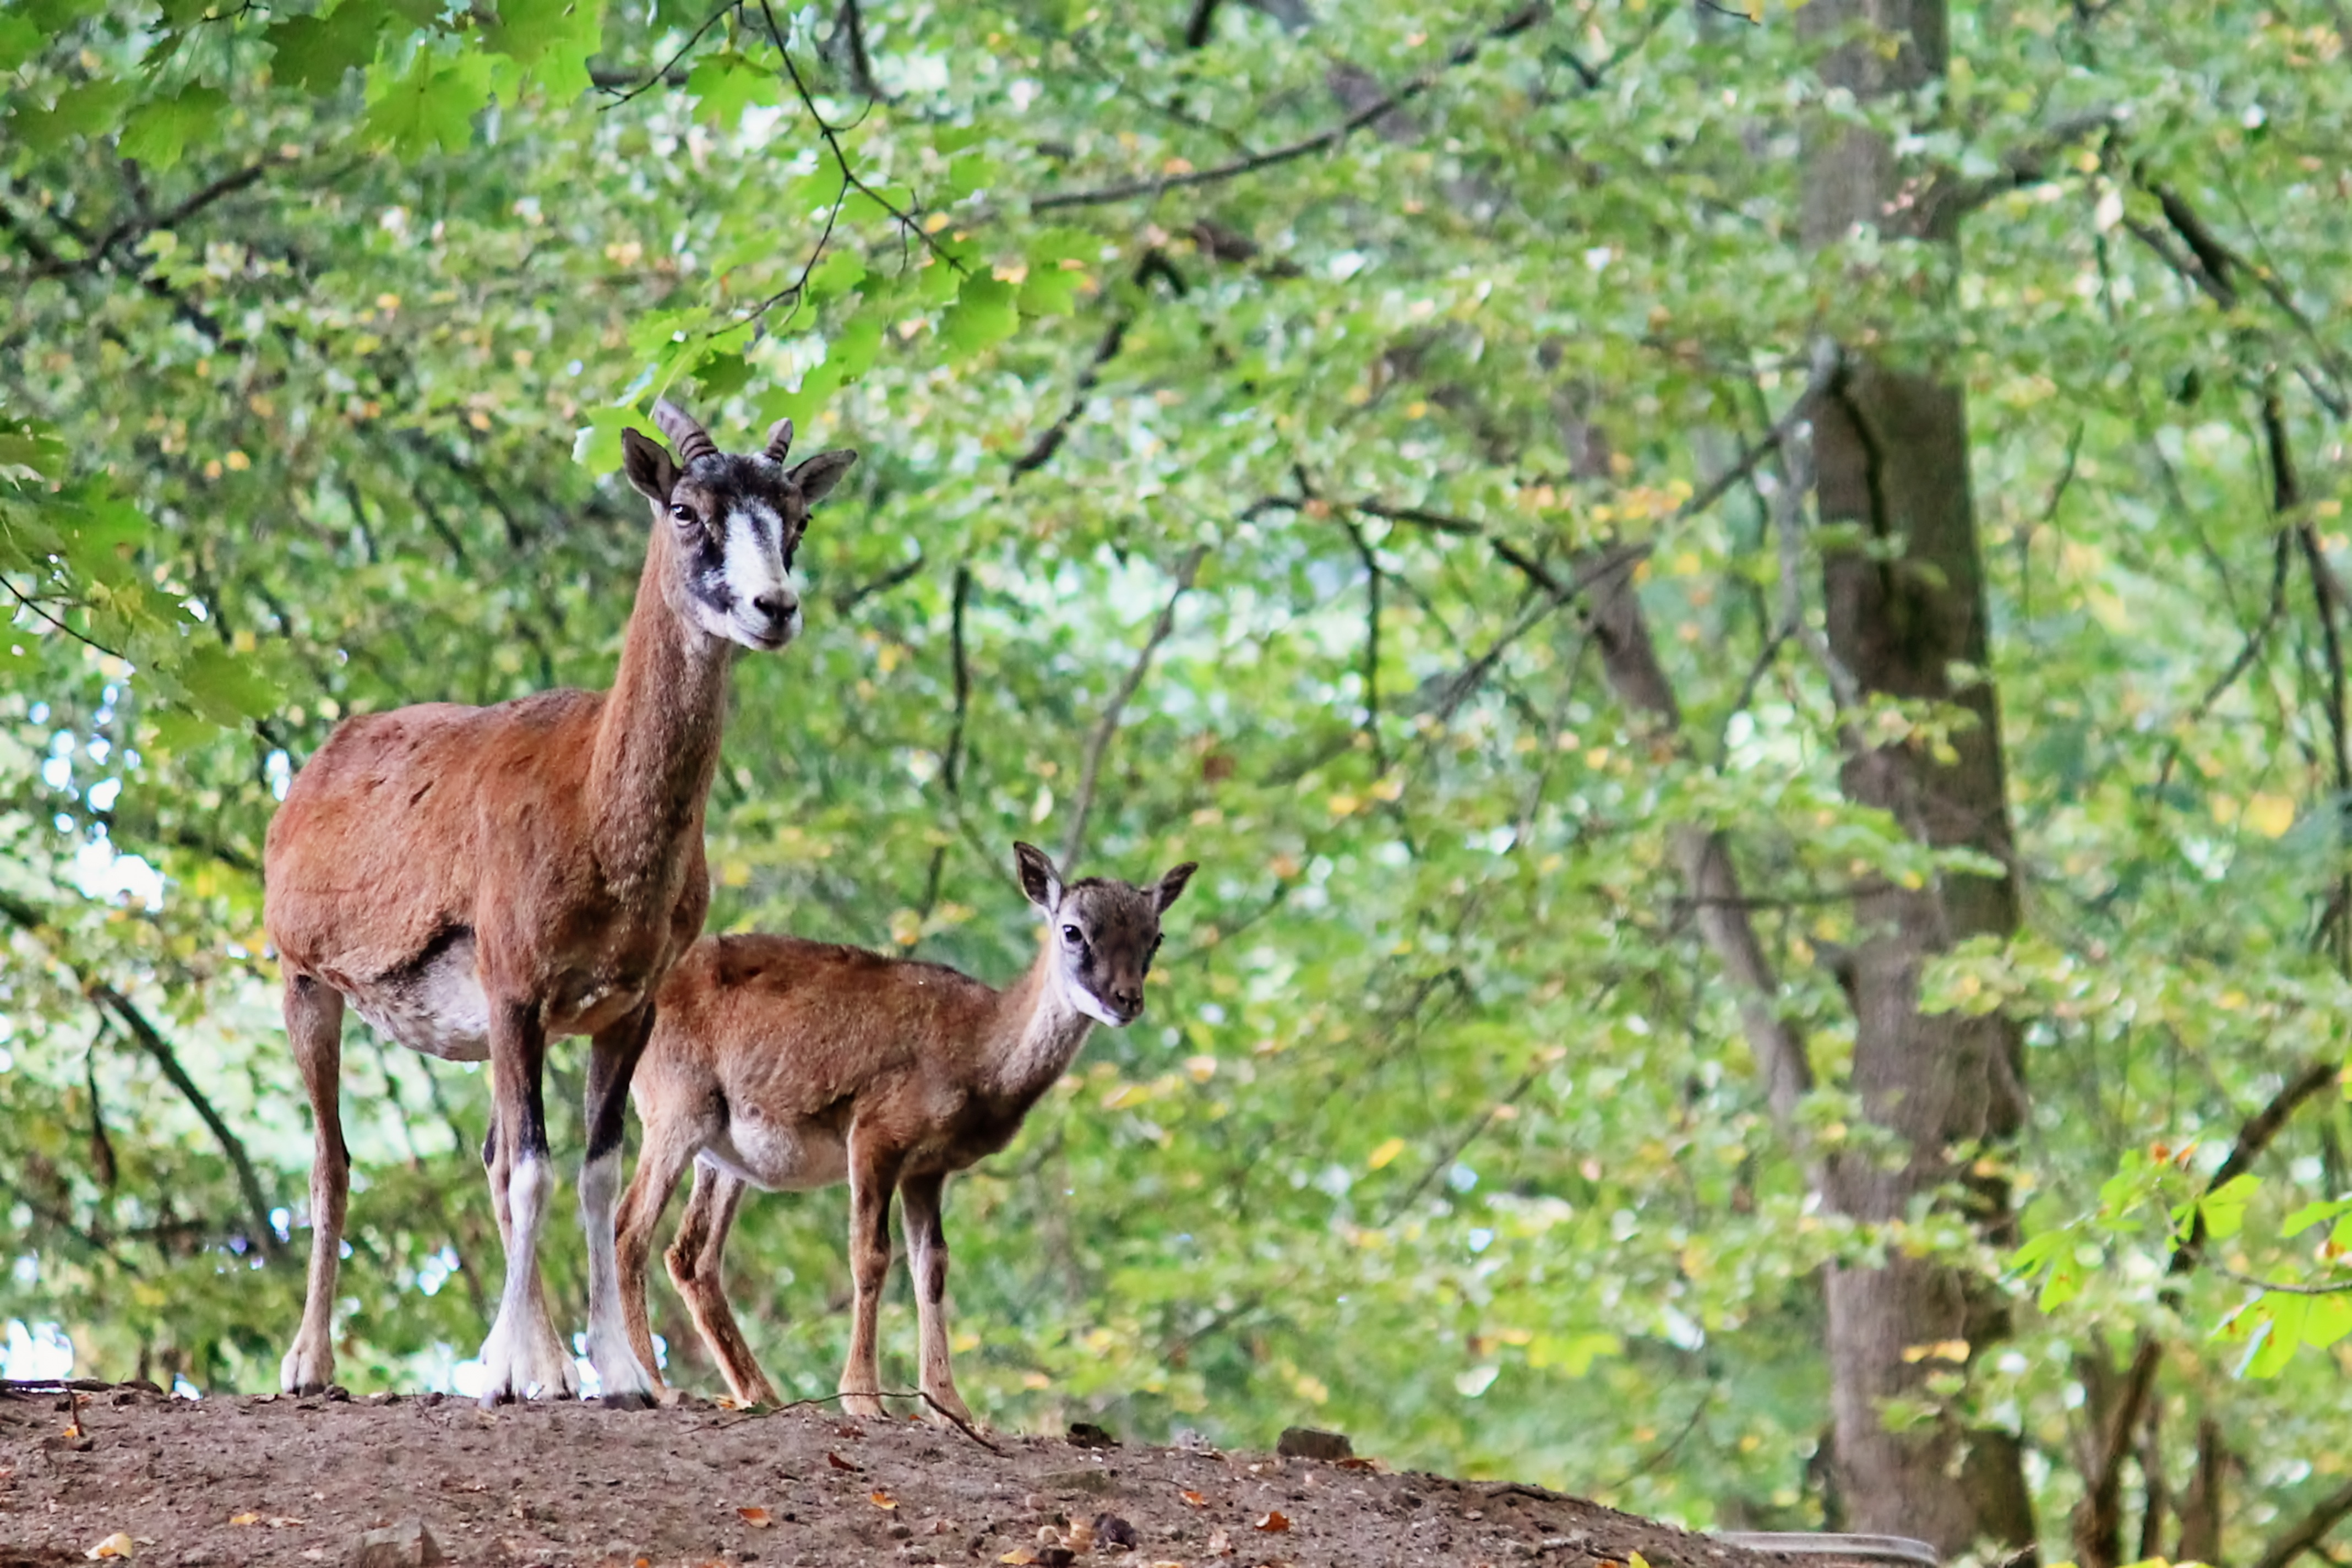
animal, wildlife, zoo, mammal, fauna, mountain goat, enclosure, goats, mammals, vertebrate, horns, white tailed deer